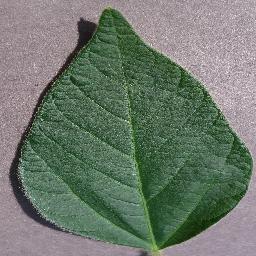
Label: Soybean___healthy